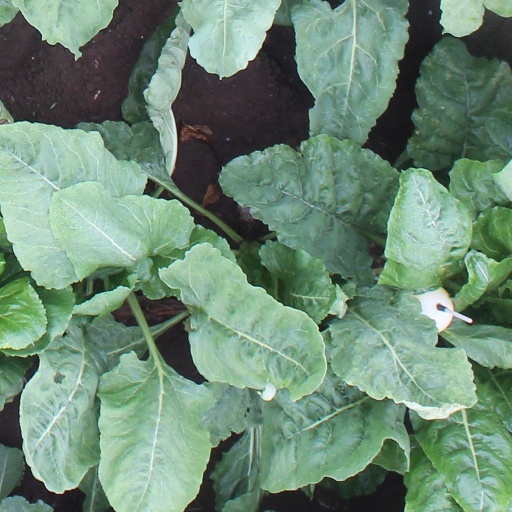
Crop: sugar beet